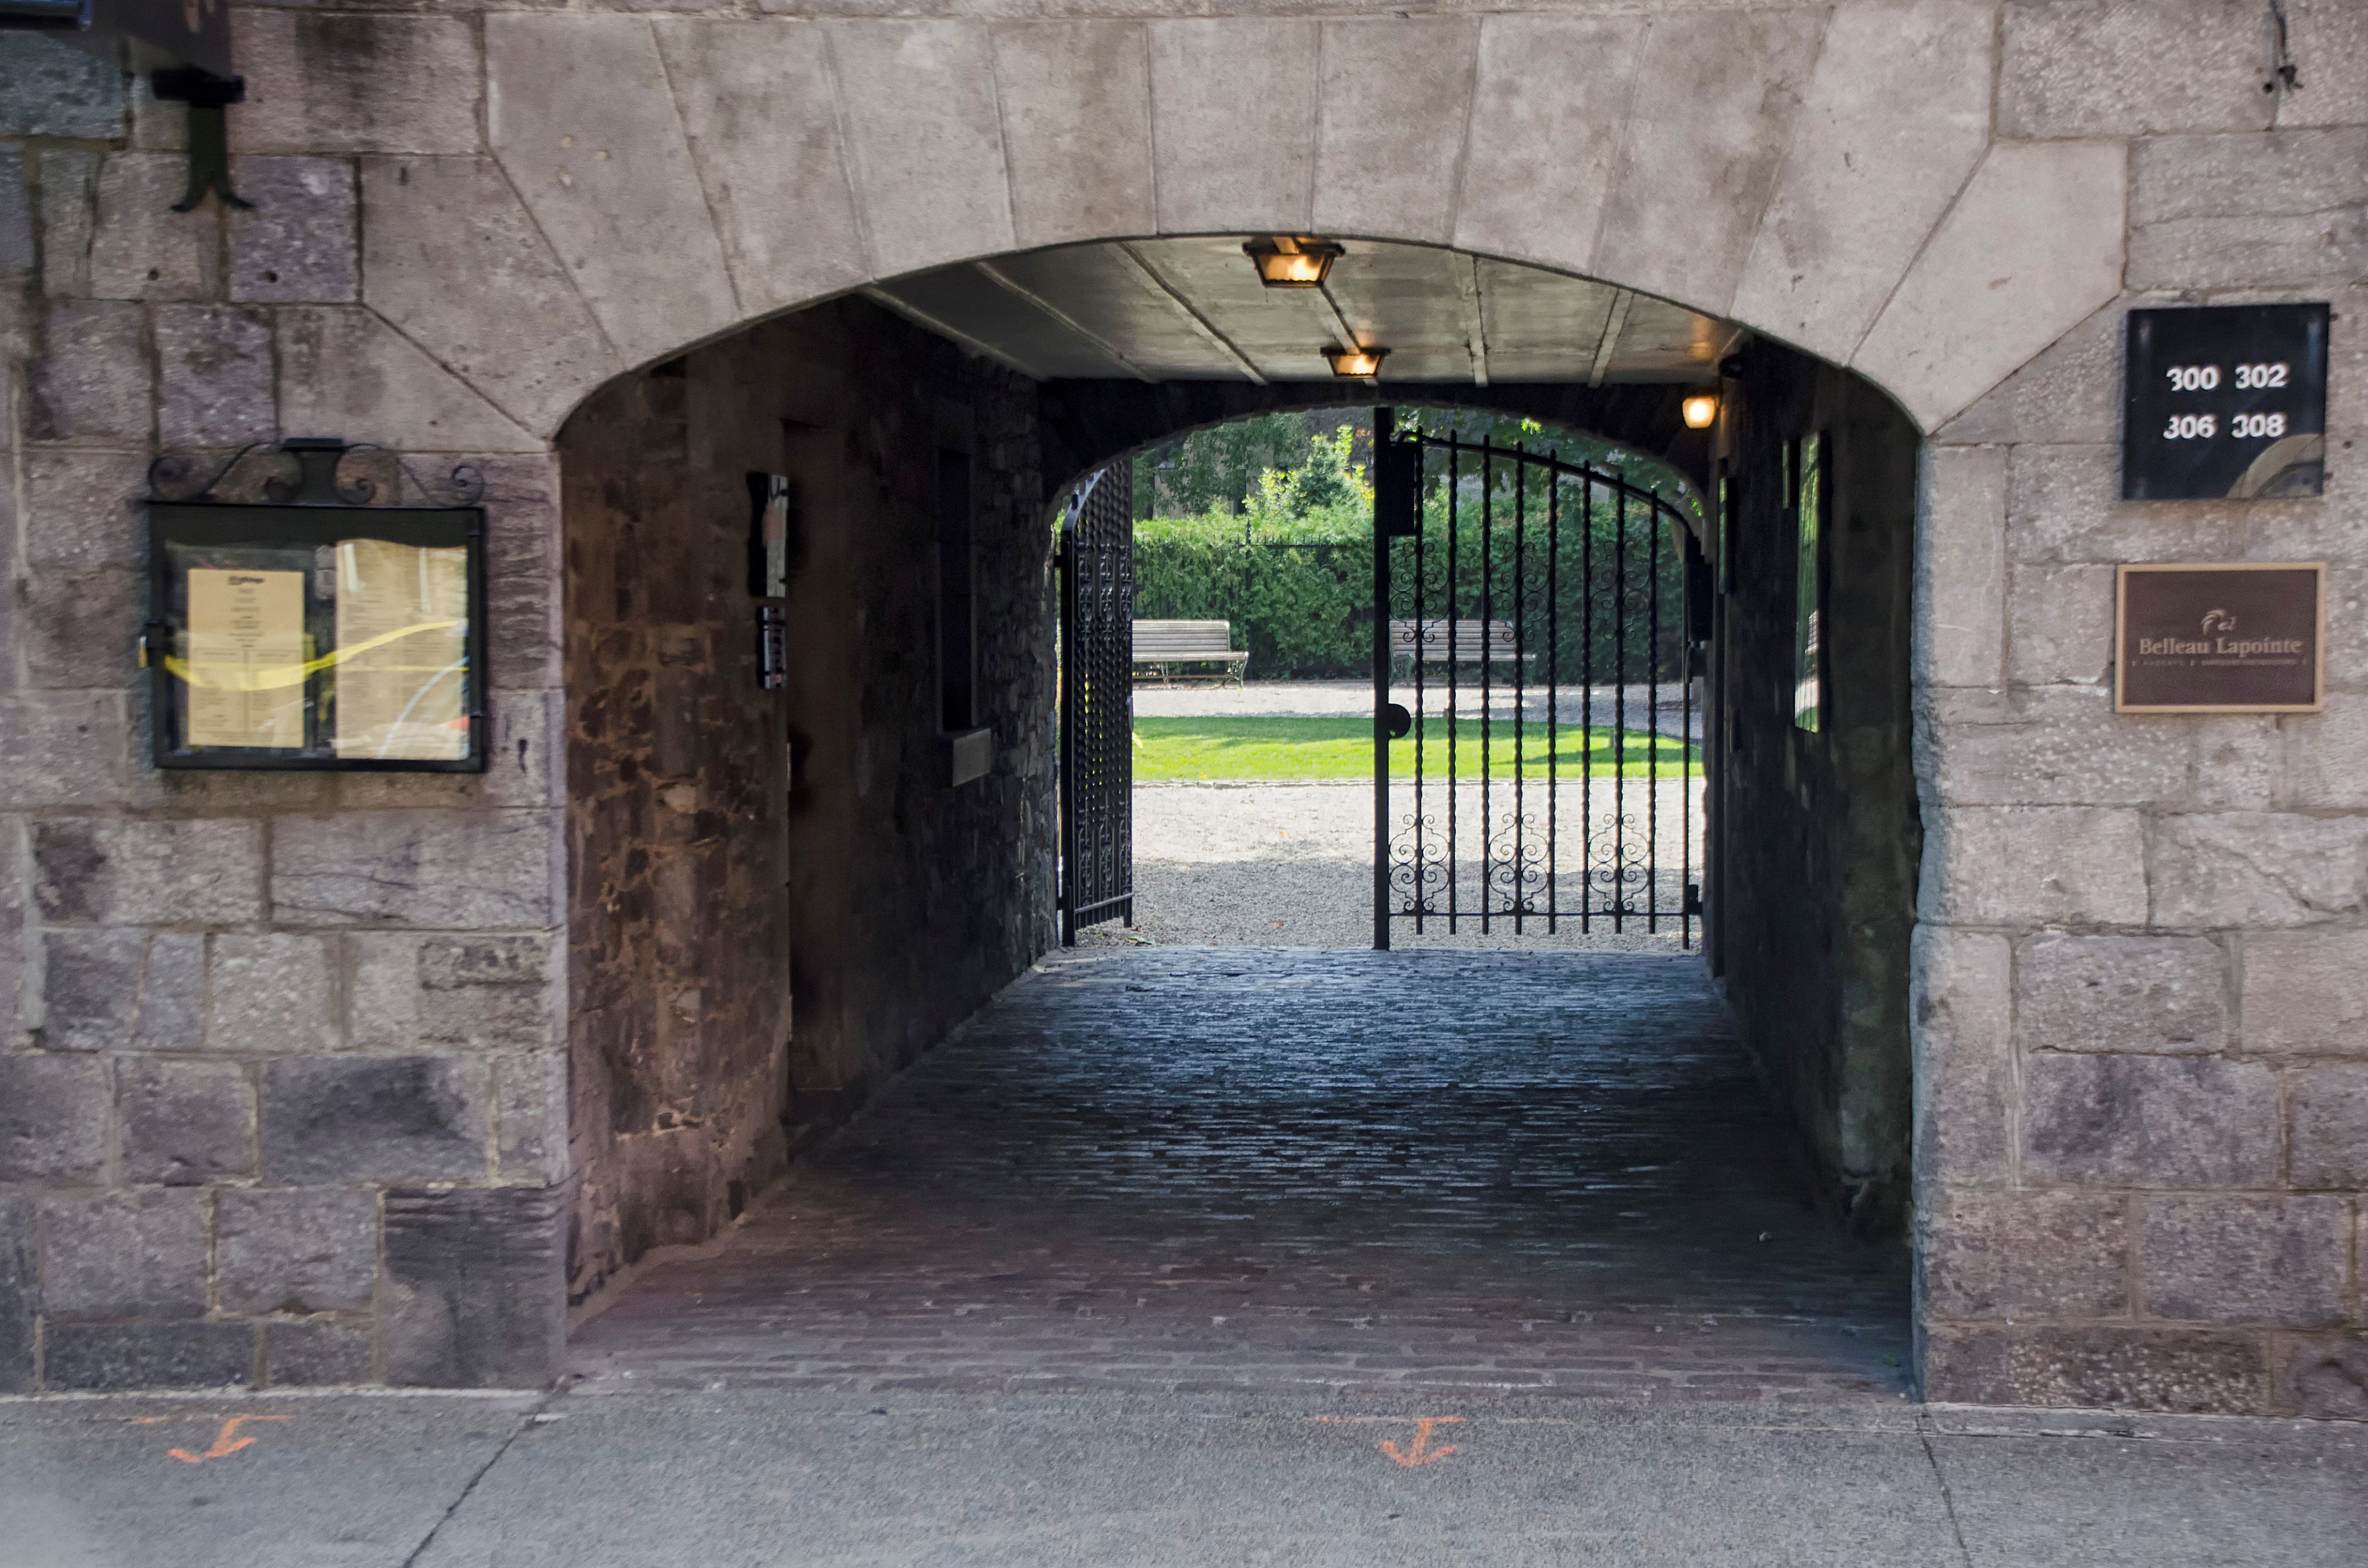
architecture, street, alley, city, arch, de, of, canada, estate, quebec, montreal, ville, urban area, ancient history